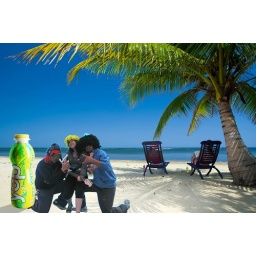
Relaxing under a palm tree on remote beach